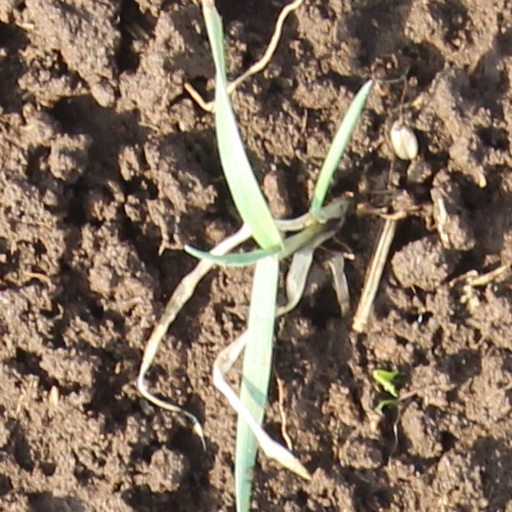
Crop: wheat